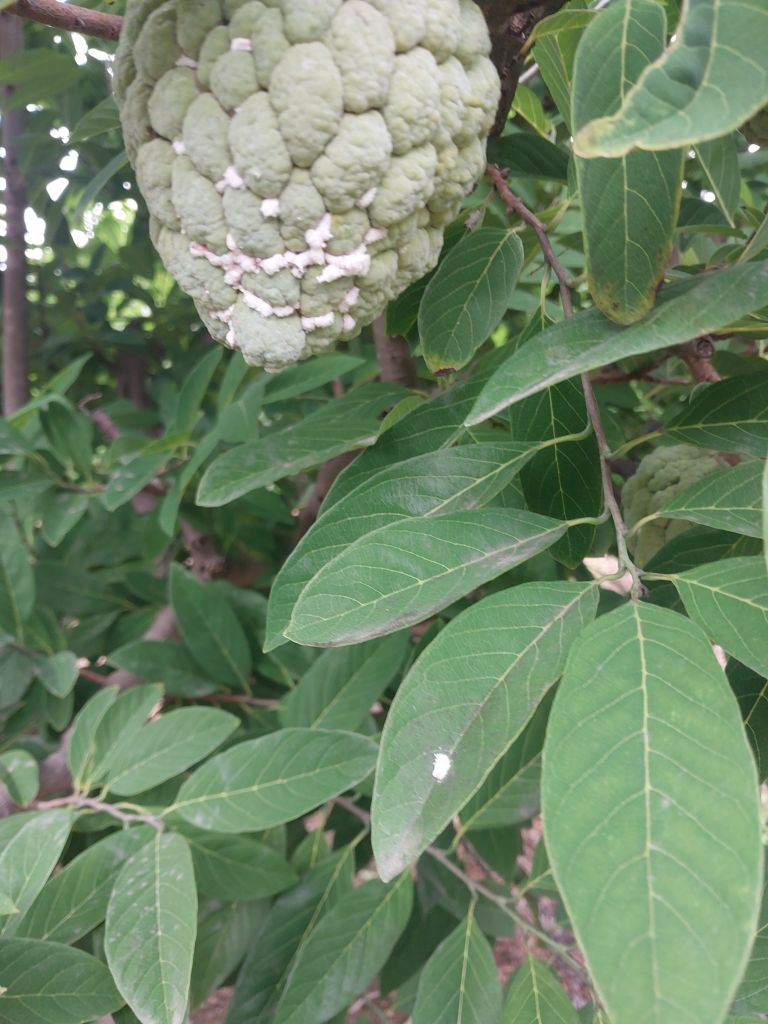
Disease label: Mealy Bug